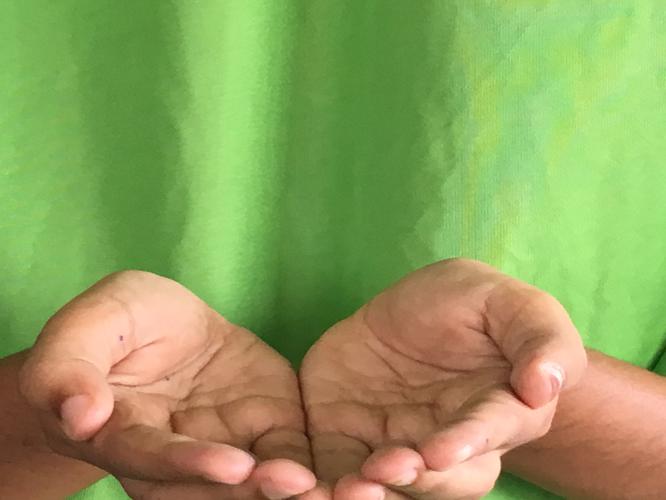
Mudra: Pushpaputa
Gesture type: double_hand